Mother church

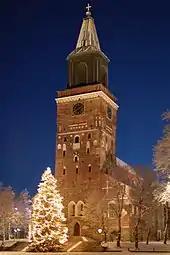
Turku Cathedral, the Mother Church of the Evangelical Lutheran Church of Finland

The "first see", or primatial see, of a regional or national church is sometimes referred to as the mother church of that nation. For example, Armagh is the primatial see of Ireland, because it was the first established local church in that country. Similarly, Rome is the primatial see of Italy, and Baltimore of the United States, and so on.